Firearm

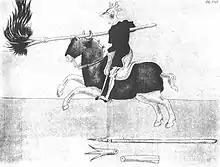
A cavalryman wielding a fire lance.

Developments in firearms accelerated during the 19th and 20th centuries. Breech-loading became more or less a universal standard for the reloading of most hand-held firearms and continues to be so with some notable exceptions (such as mortars). Instead of loading individual rounds into weapons, magazines holding multiple munitions were adopted—these aided rapid reloading. Automatic and semi-automatic firing mechanisms meant that a single soldier could fire many more rounds in a minute than a vintage weapon could fire over the course of a battle. Polymers and alloys in firearm construction made weaponry progressively lighter and thus easier to deploy. Ammunition changed over the centuries from simple metallic ball-shaped projectiles that rattled down the barrel to bullets and cartridges manufactured to high precision. Especially in the past century particular attention has focused on accuracy and sighting to make firearms altogether far more accurate than ever before. More than any single factor though, firearms have proliferated due to the advent of mass production—enabling arms-manufacturers to produce large quantities of weaponry to a consistent standard.